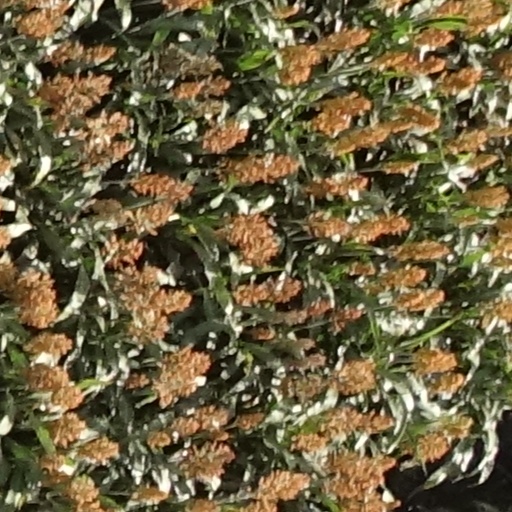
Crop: sorghum